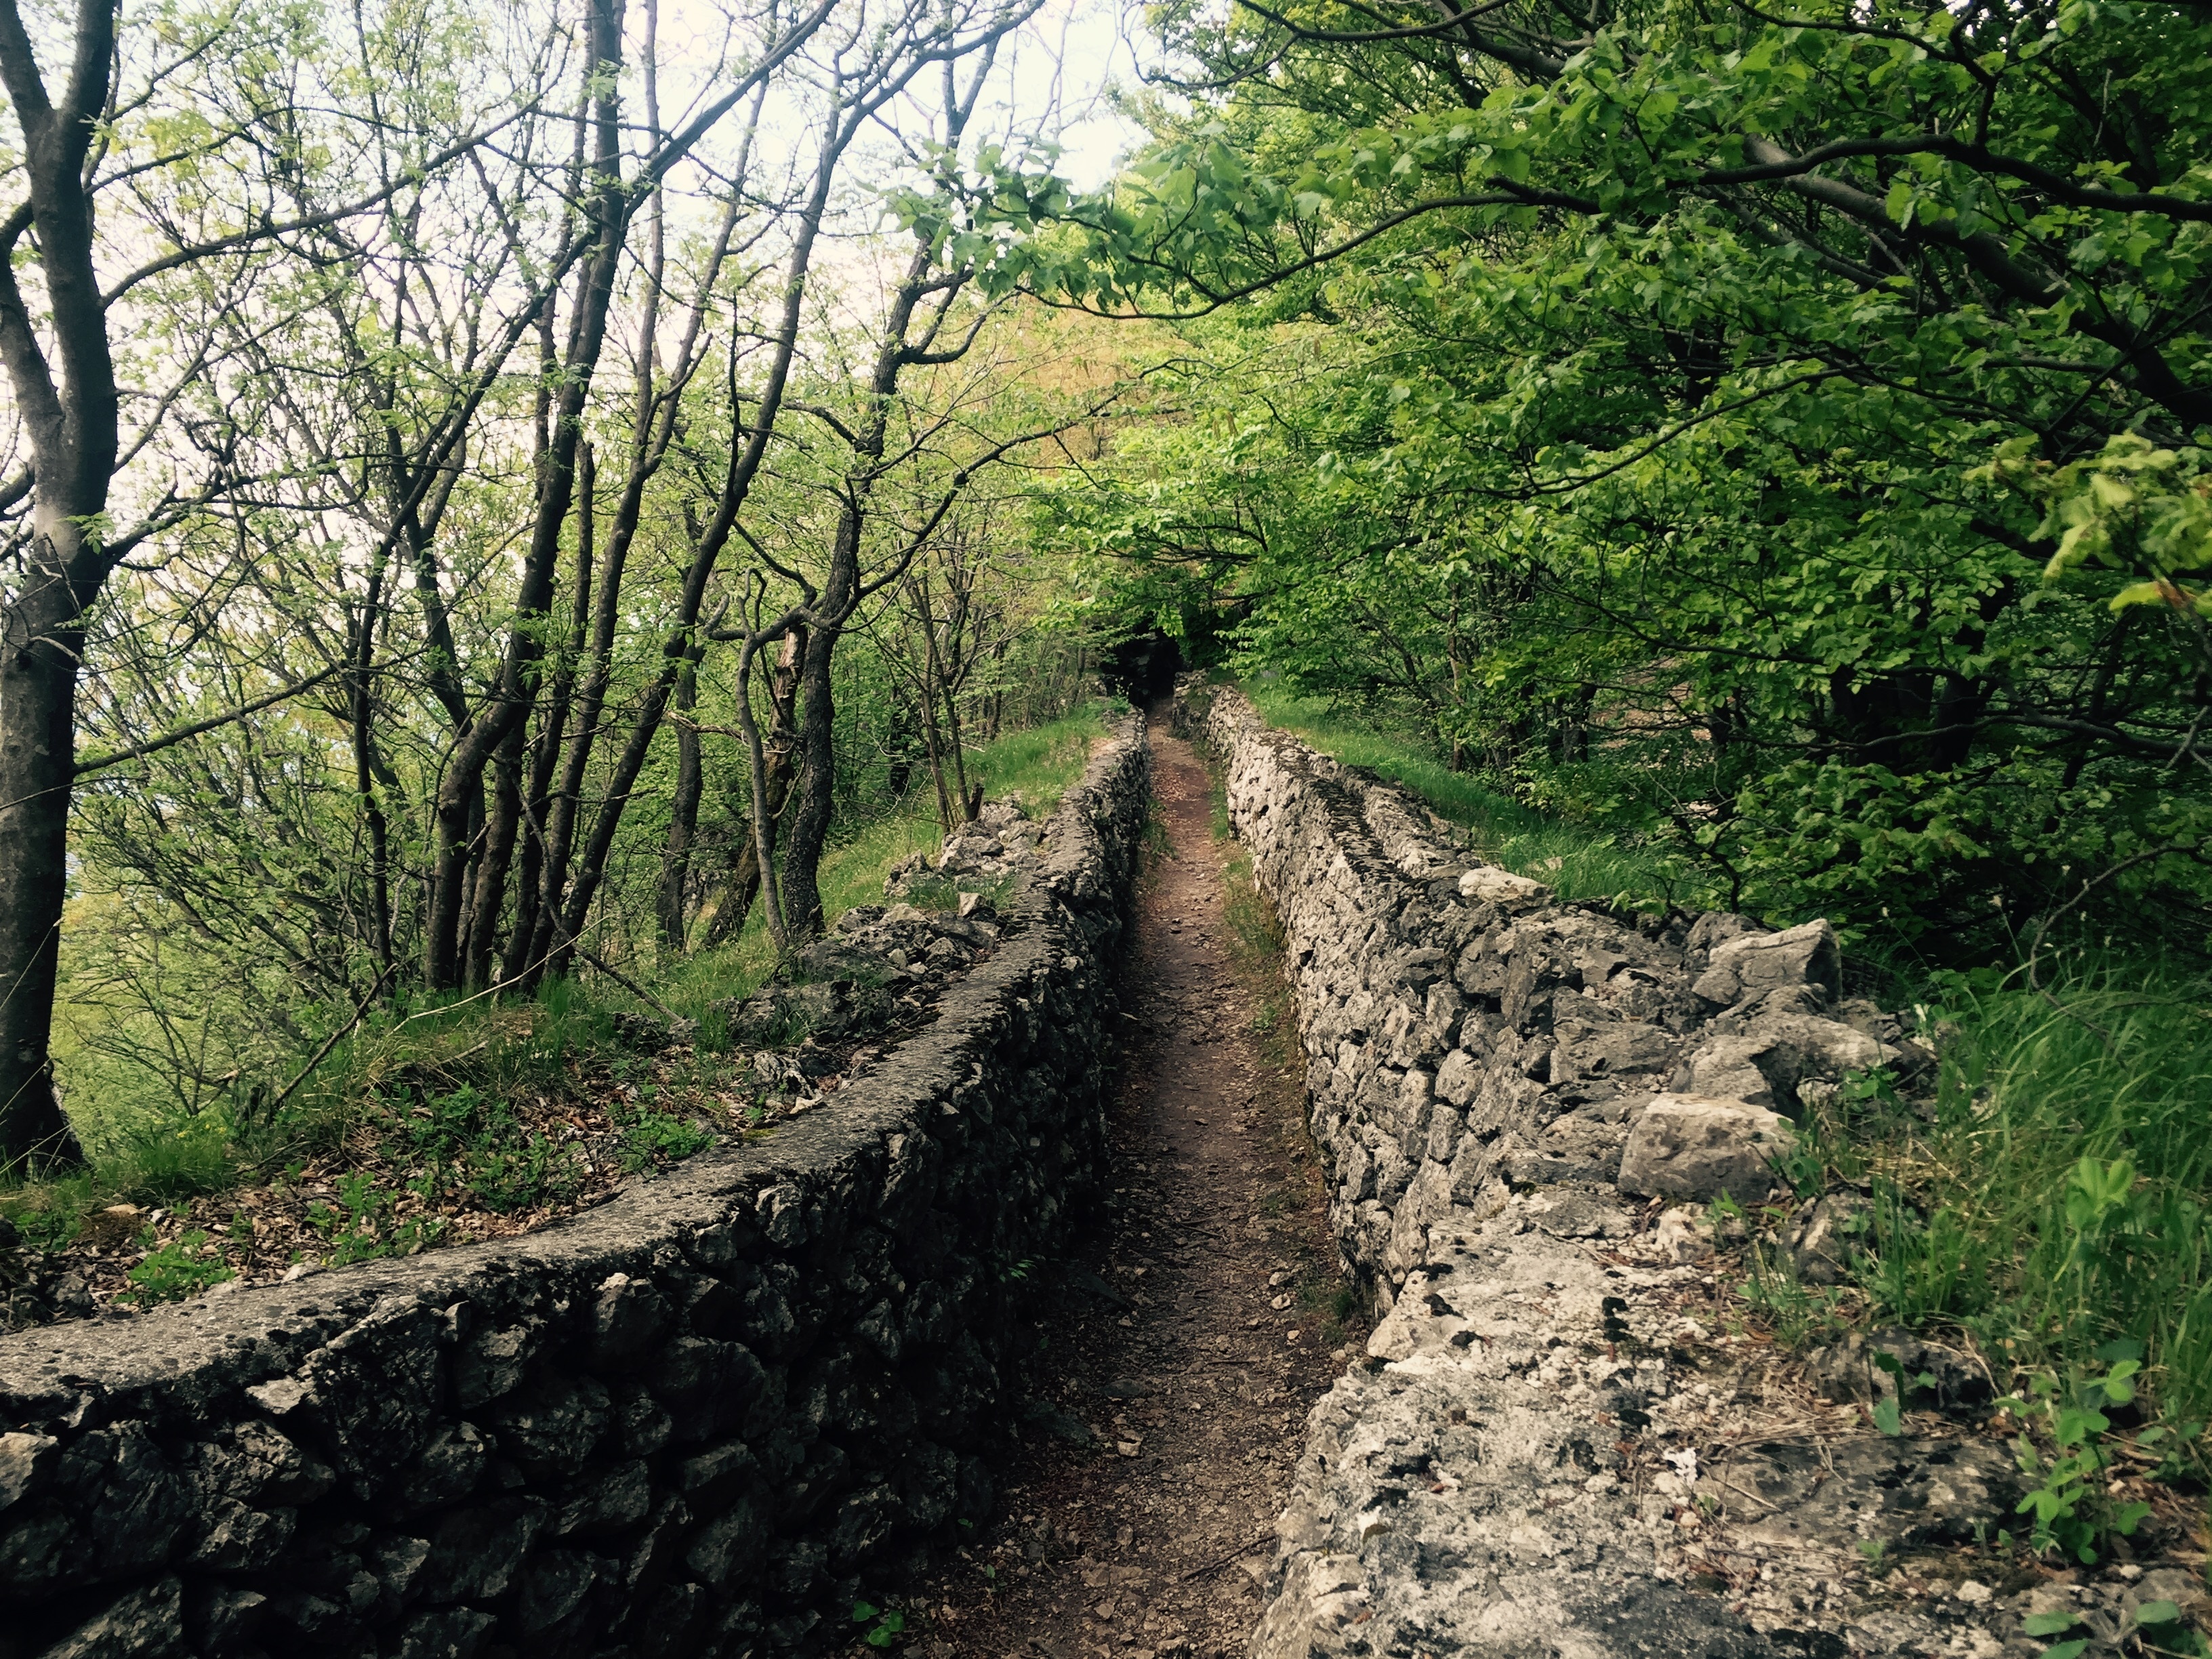
tree, nature, forest, mountain, track, road, trail, dirt road, jungle, soil, ridge, waterway, infrastructure, woodland, habitat, rural area, trenches, trench, varese, online cadorna, mount bear, geological phenomenon, nonbuilding structure